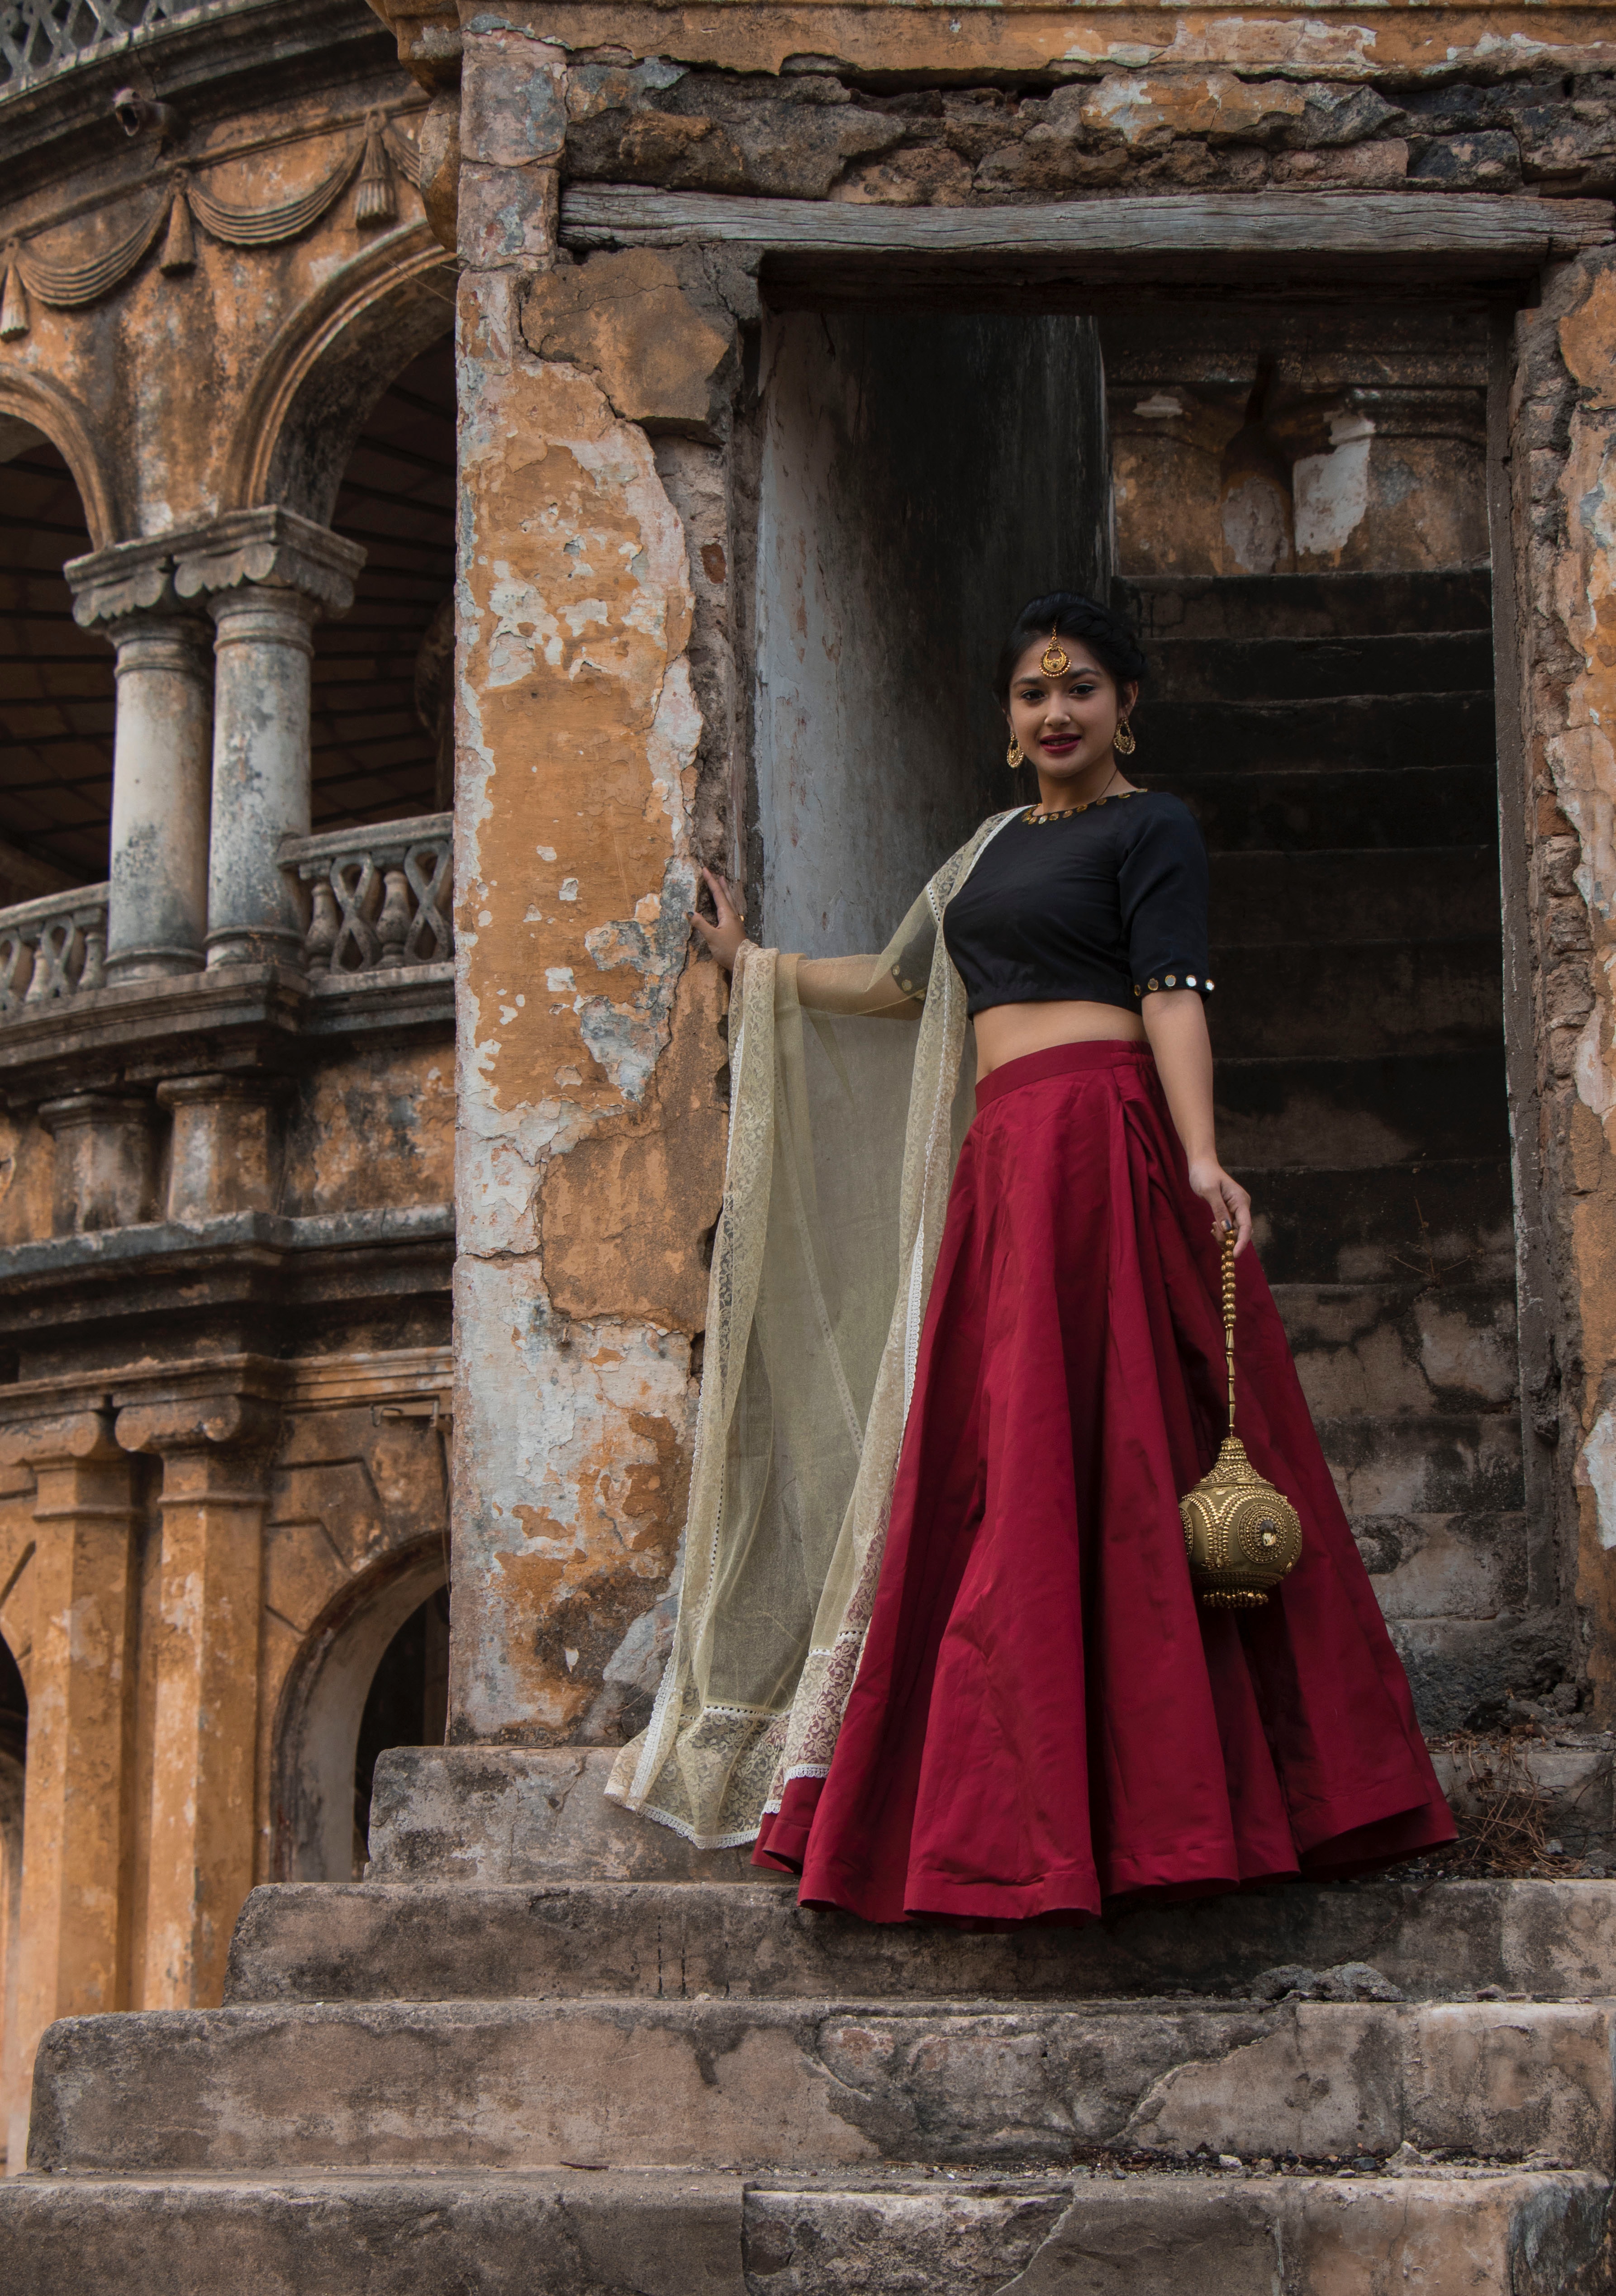
dress, gown, lady, girl, outerwear, temple, middle ages, tradition, photo shoot, arch, place of worship, bridal clothing, window, wedding dress